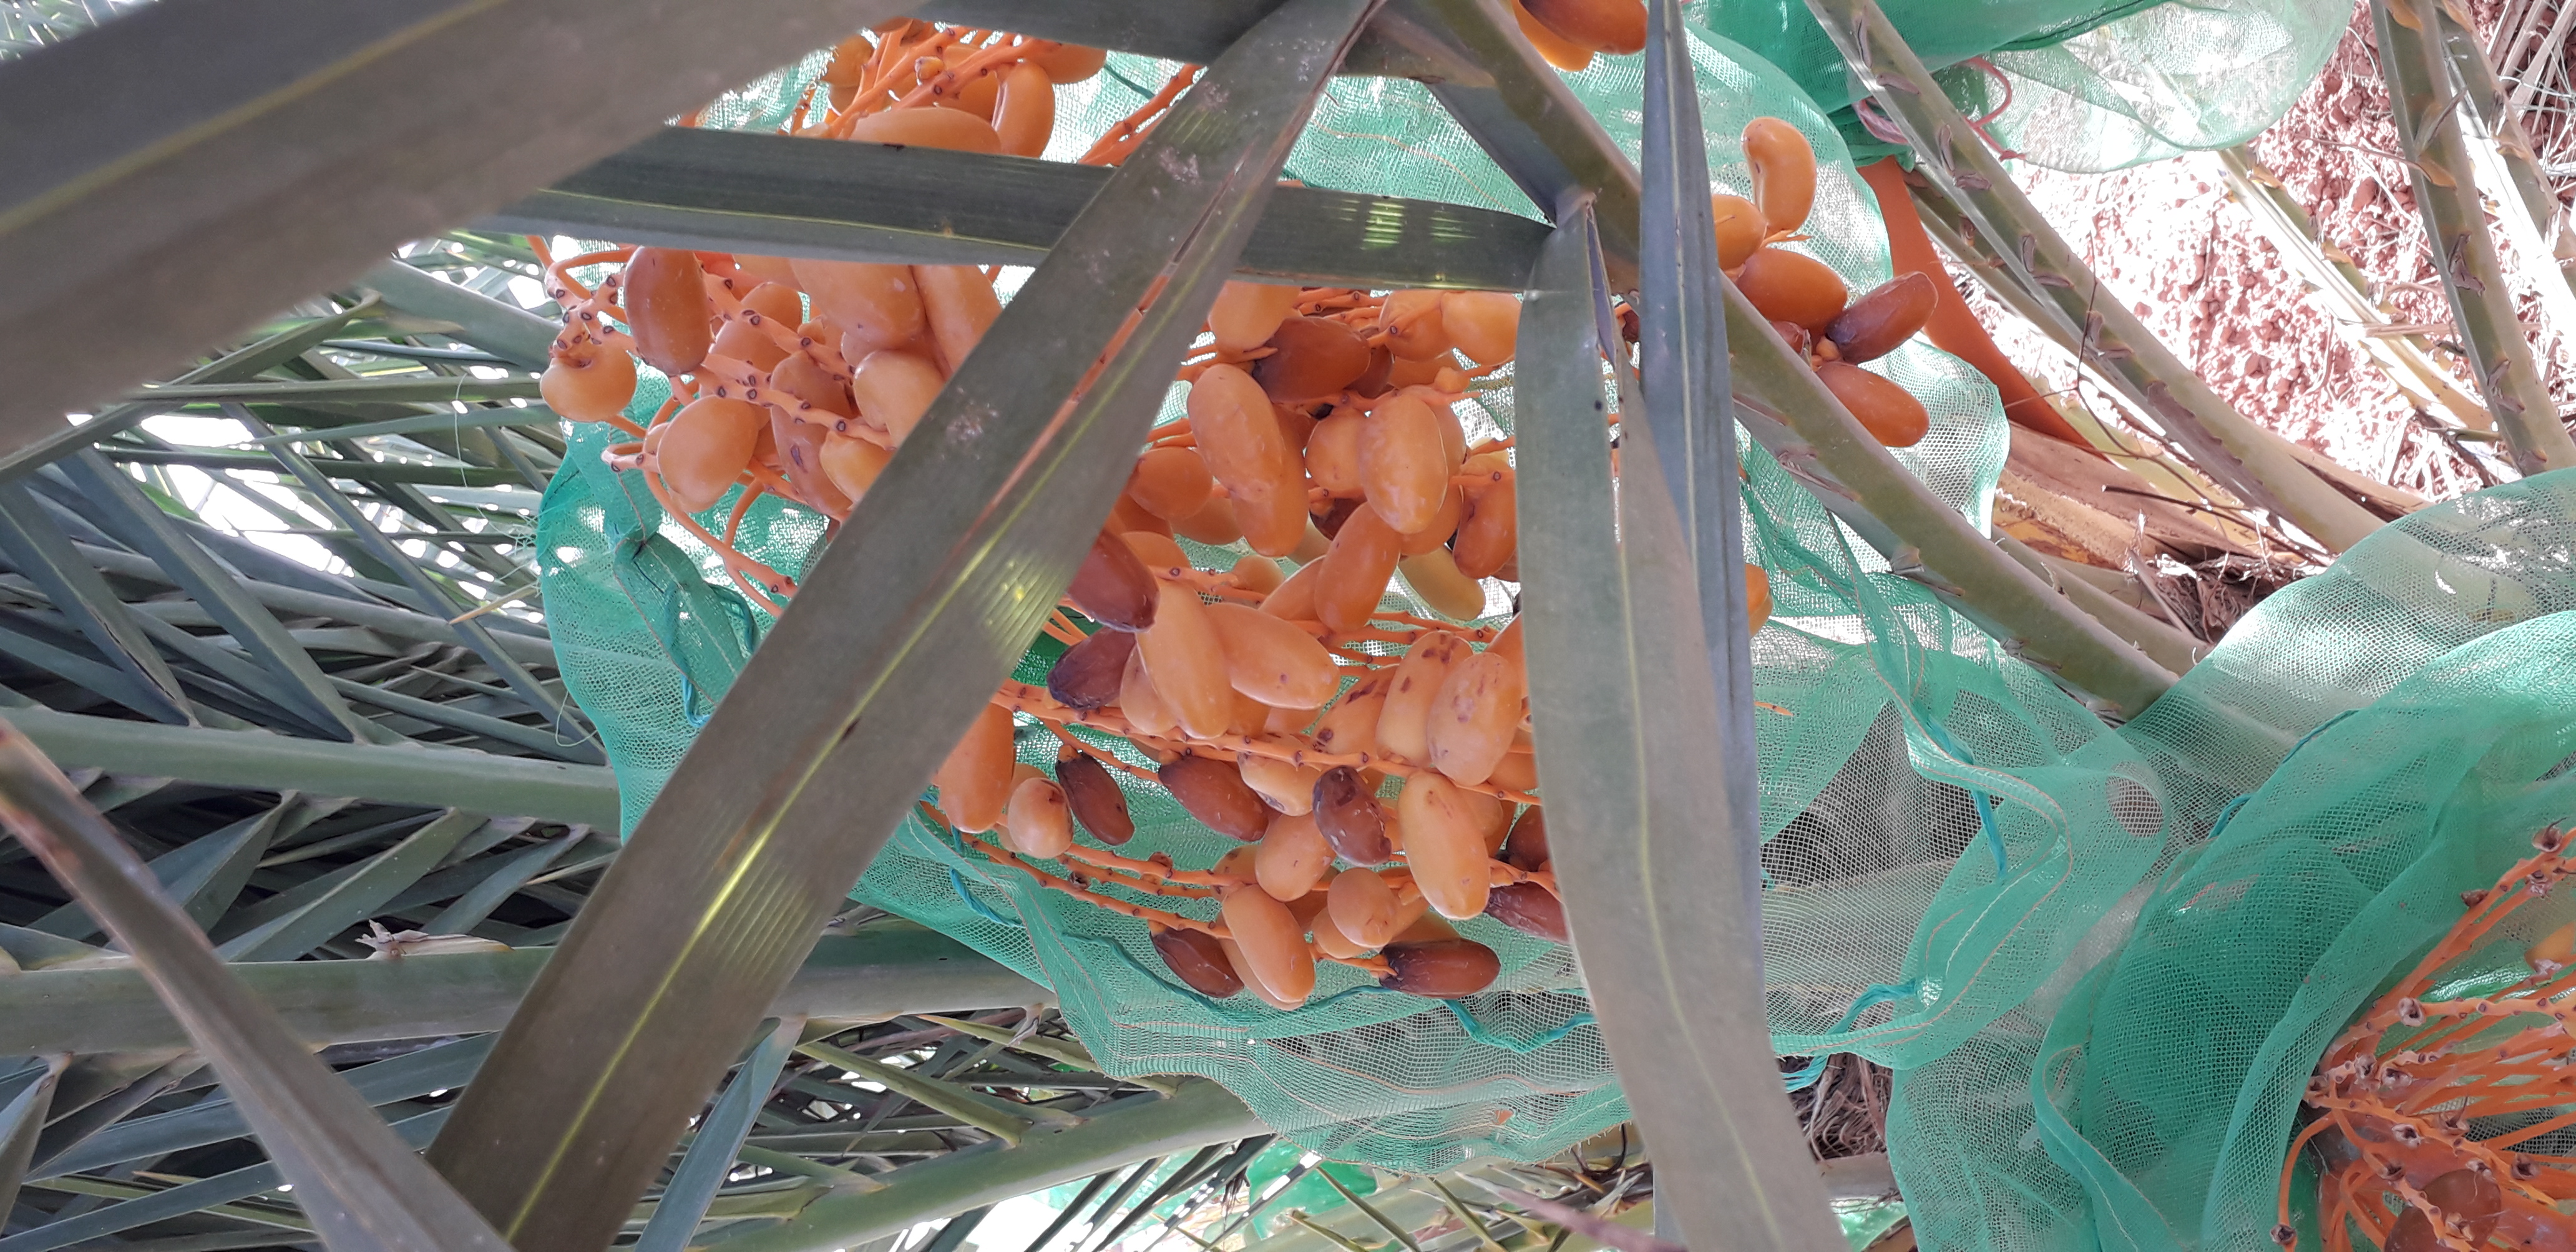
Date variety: kholt